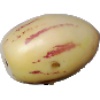
Label: Pepino 1